Hochelaga Archipelago

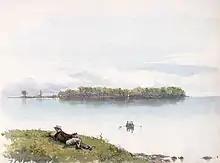
Dorval Island as painted by Frances Anne Hopkins, 1866.

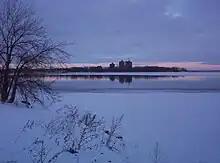
Nuns' Island at dusk.

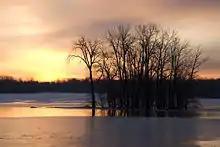
Small island near Saint-Eustache in the Rivière des Mille Îles.

The Hochelaga Archipelago, also known as the Montreal Islands, is a group of 234 islands at the confluence of the Saint Lawrence and Ottawa rivers in the southwestern part of the province of Quebec, Canada.